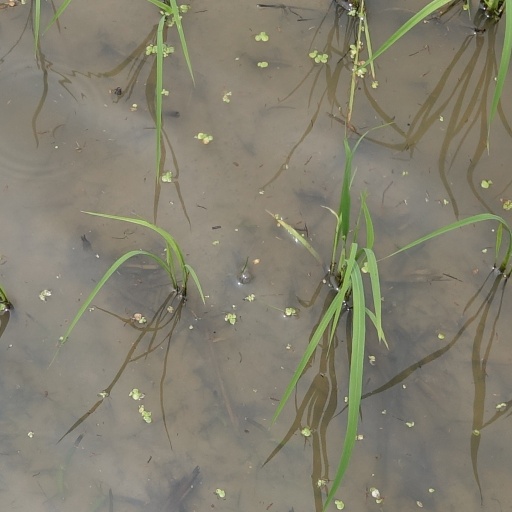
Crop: rice